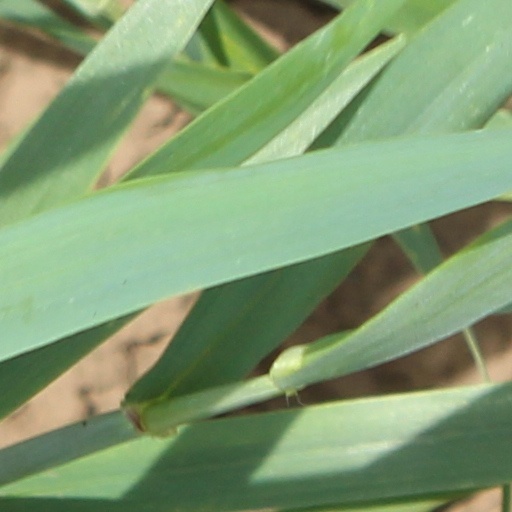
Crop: wheat